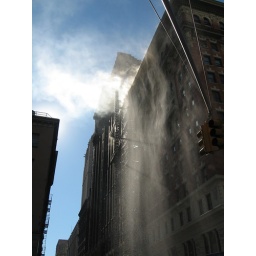
Fire on the roof of a building at 5th Avenue and 27th Street in Manhattan